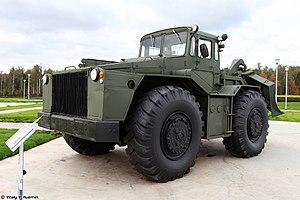
Le MAZ-538 est un bulldozer à roues lourd, qui a été conçu et fabriqué par Minskyi Avtomobilnyi Zavod durant les années 1950 pour l'armée russe. Il a été précédé par le prototype MAZ-528. Durant des décennies, beaucoup d'améliorations ont été faites, dont certaines sont encore utilisées aujourd'hui. La production a été abandonnée au début des années 90.